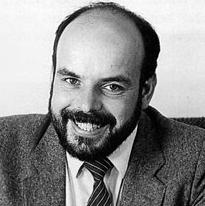
Age: 37